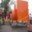
Label: truck